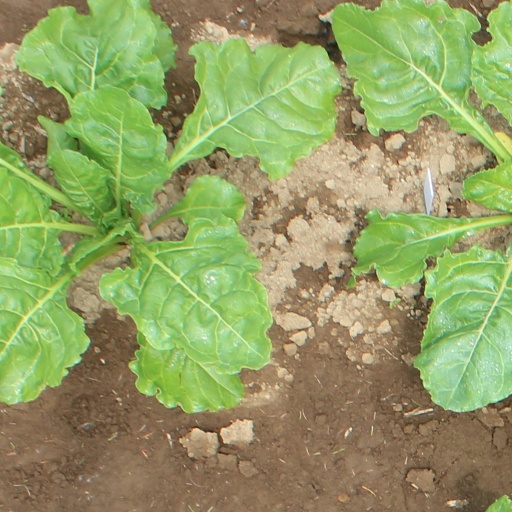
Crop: sugar beet